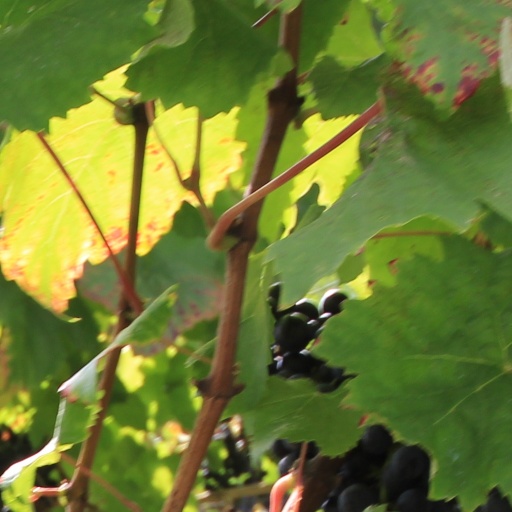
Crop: grape